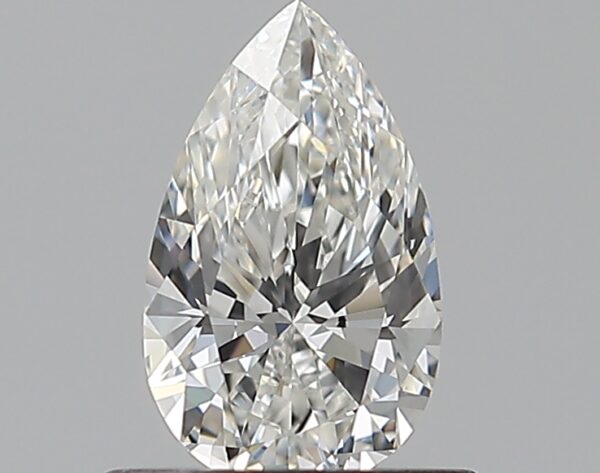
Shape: pear
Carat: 0.52
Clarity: VVS2
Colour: G
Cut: EX
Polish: EX
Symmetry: VG
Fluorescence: N
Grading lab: GIA
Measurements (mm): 7.22 x 4.38 x 2.75